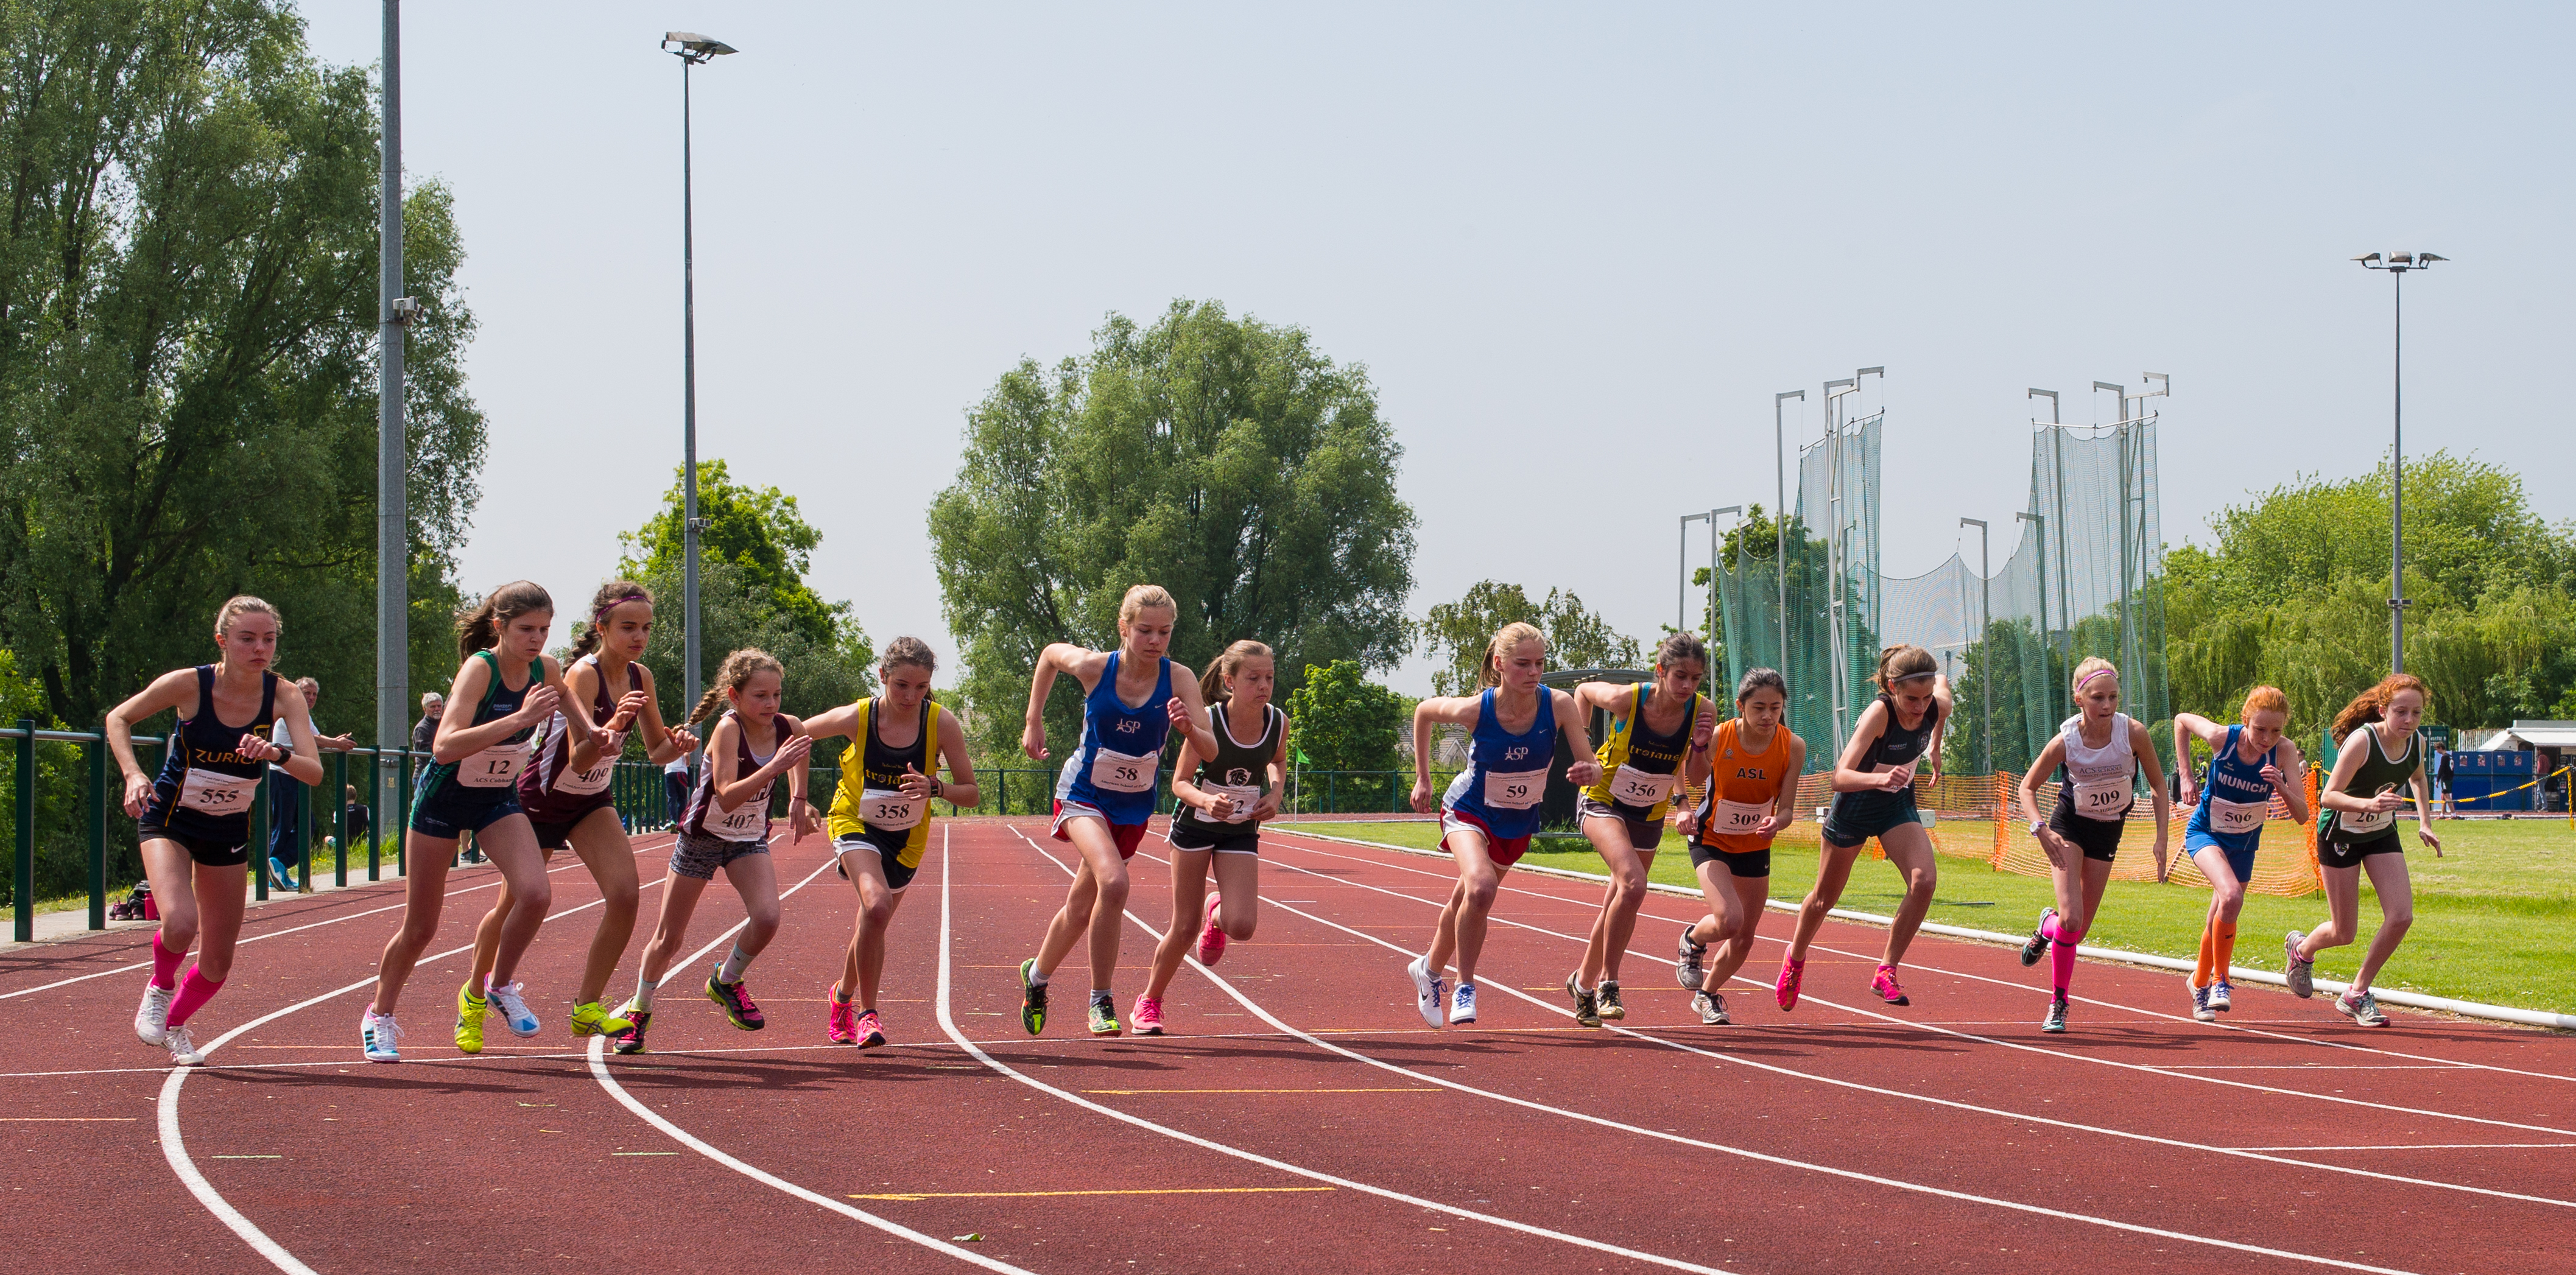
outdoor, track, field, running, europe, high, runner, ash, england, 2016, race, competition, london, hague, international, girls, m, american, team, sports, boys, racing, 50, school, championship, endurance, junior, leica, 240, summilux, varsity, athlete, athletics, athletes, meet, isst, hillingdon, sprint, physical exercise, human action, track and field athletics, heptathlon, middle distance running, 800 metres, 4 100 metres relay